Glenn Sparkman

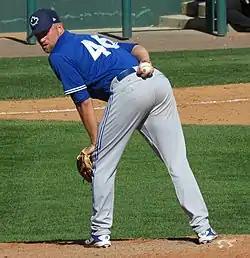
Sparkman pitching for the Toronto Blue Jays in 2017 Spring Training

On December 8, 2016, Sparkman was selected by the Toronto Blue Jays in the 2016 Rule 5 draft. Sparkman suffered a broken right thumb in spring training in 2017, and opened the season on the 10-day disabled list. On April 10, he was transferred to the 60-day disabled list. Sparkman was activated on June 30 and called up by the Blue Jays. He appeared in relief in two games, giving up seven runs over a single inning pitched. He was designated for assignment on July 3.